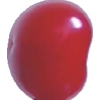
Label: cherry_sour